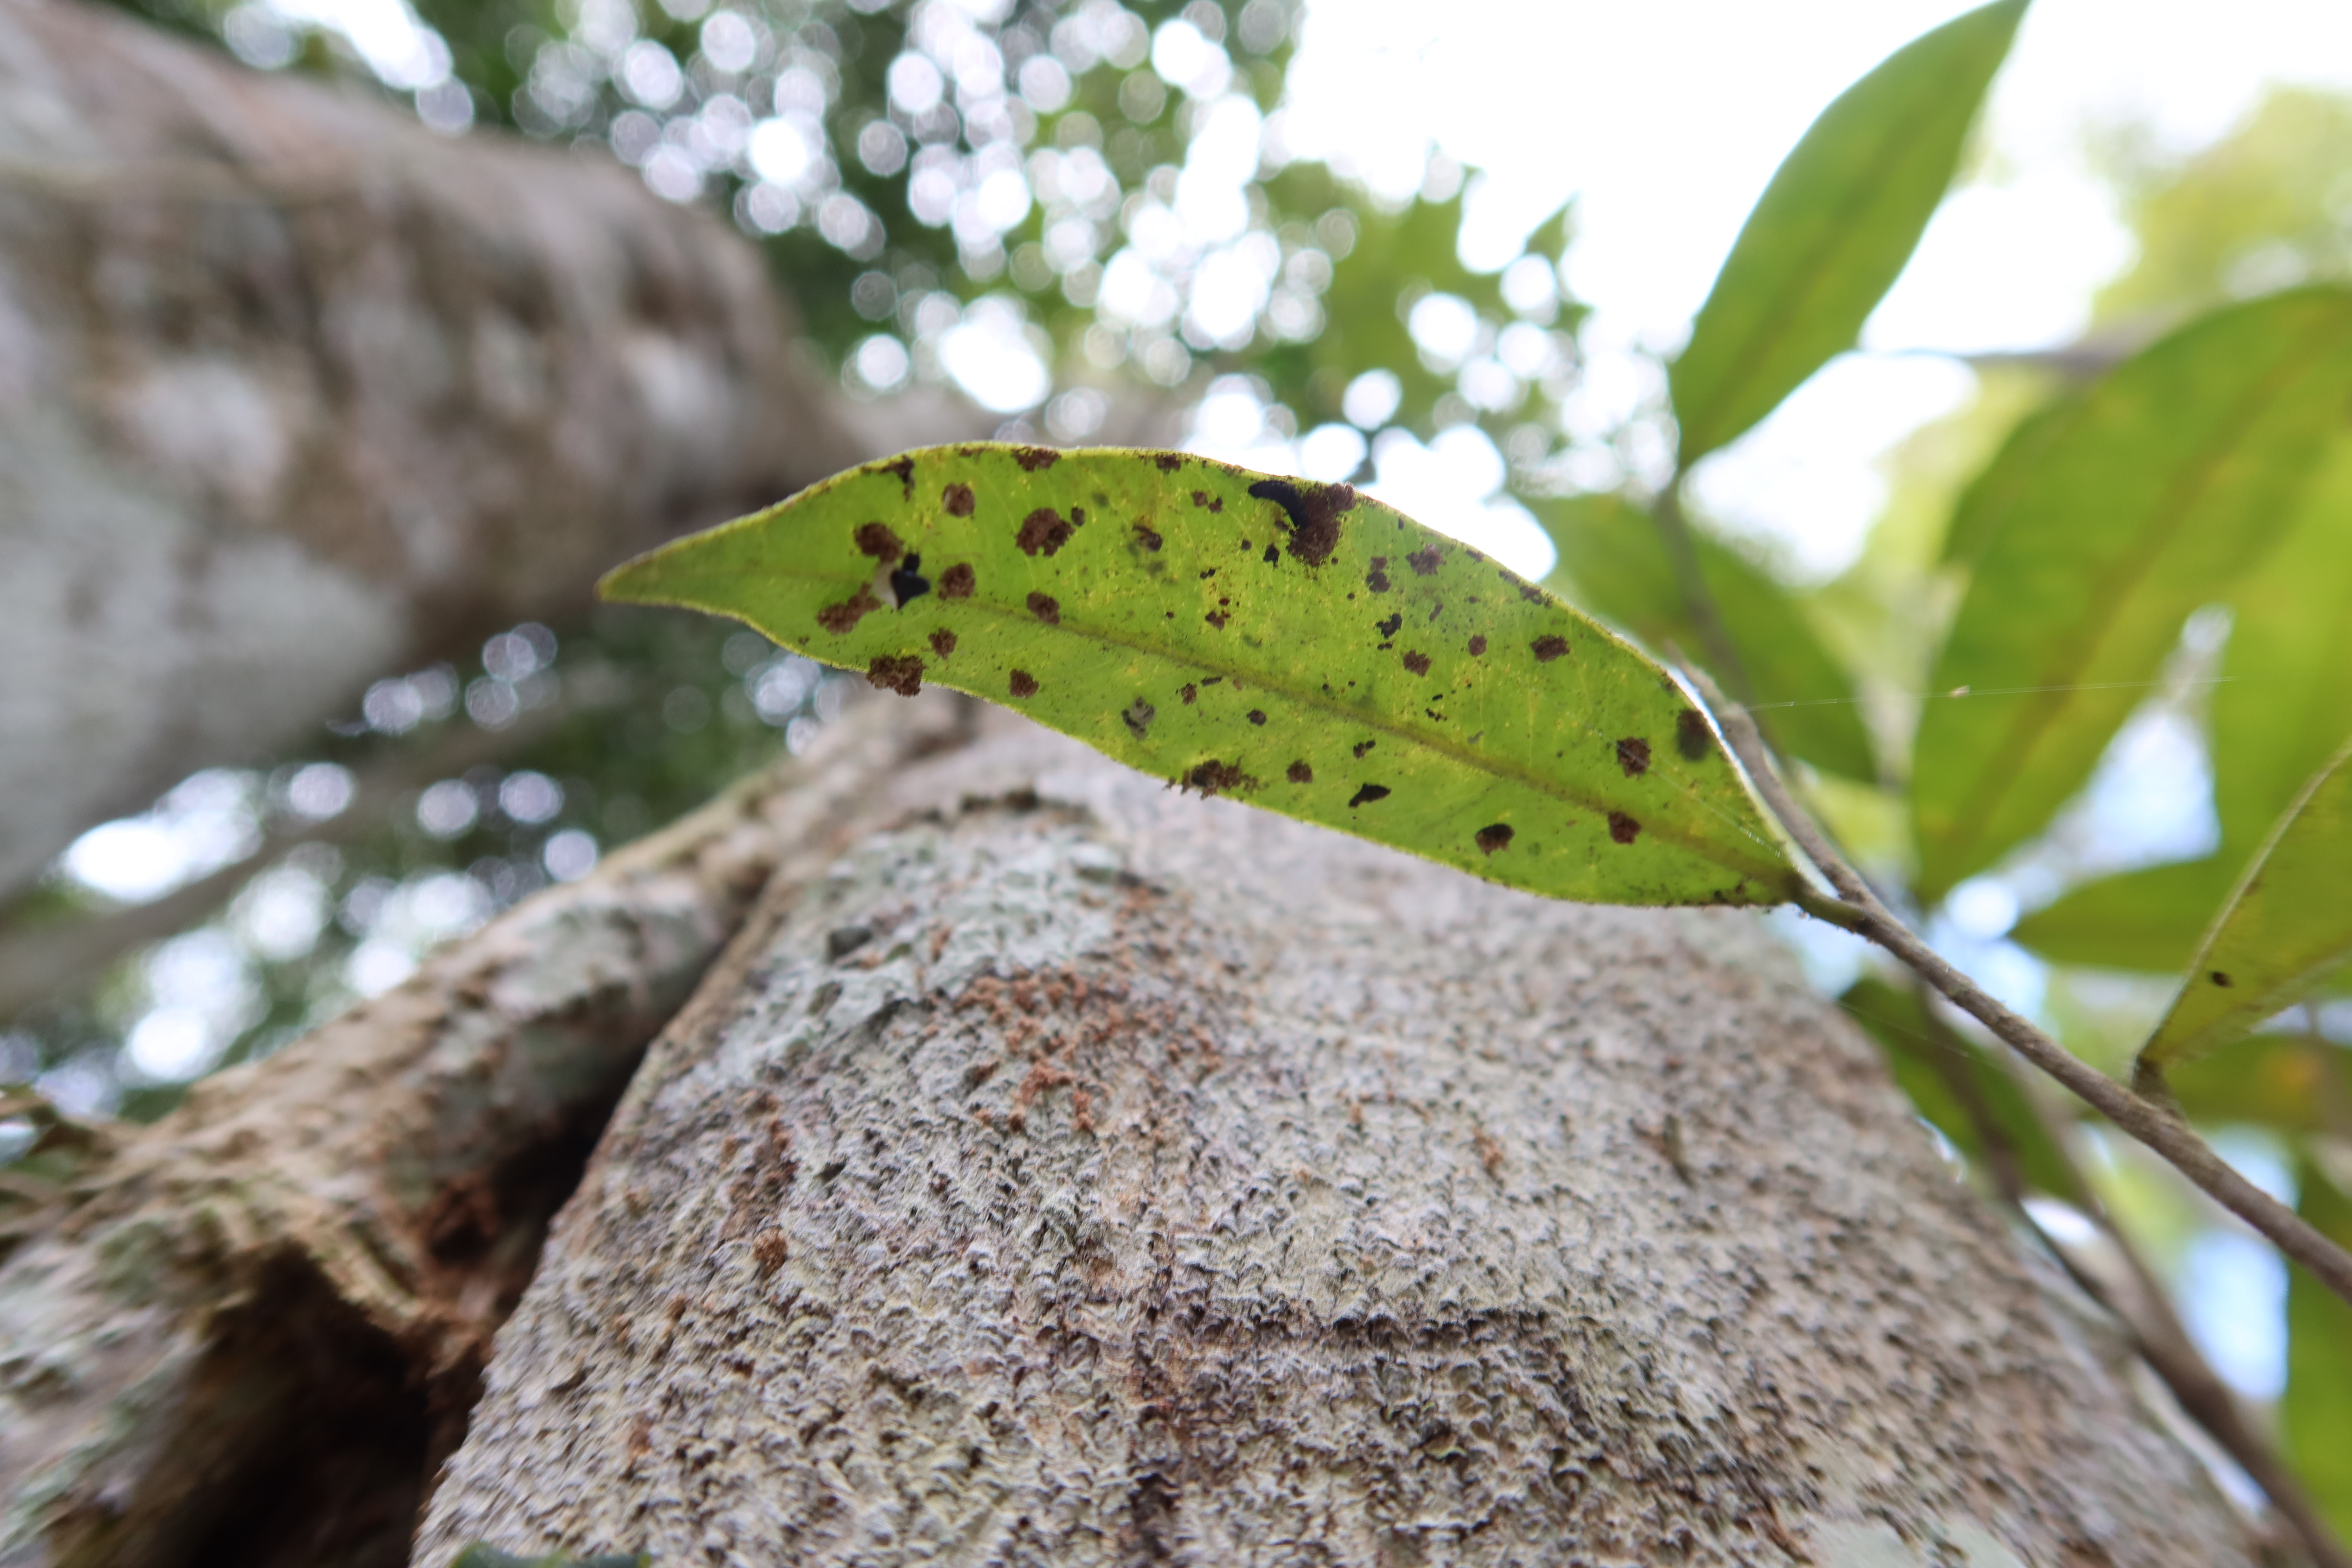
Label: Brown clumps